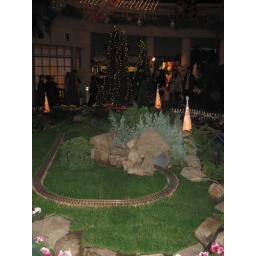
train set in the green house